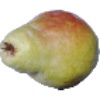
Label: pear_williams